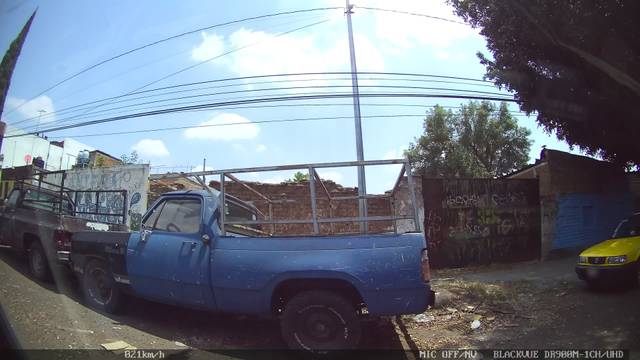
Region: Mexico
Coordinates: 20.655, -103.303